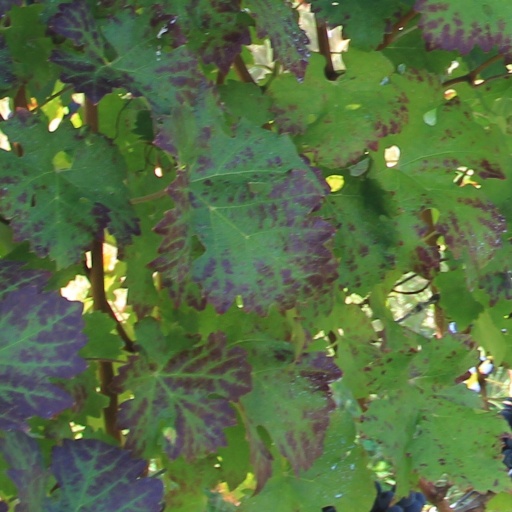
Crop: grape